Sonic Adventure 2

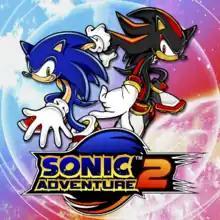
Dreamcast cover art by Yuji Uekawa

is a 2001 platform game developed by Sonic Team USA and published by Sega for the Dreamcast. It features two good-vs-evil stories: Sonic the Hedgehog, Miles "Tails" Prower, and Knuckles the Echidna attempt to save the world, while Shadow the Hedgehog, Doctor Eggman, and Rouge the Bat attempt to conquer it. The stories are divided into three gameplay styles: fast-paced platforming for Sonic and Shadow, third-person shooting for Tails and Eggman, and action-adventure exploration for Knuckles and Rouge. Like previous "Sonic the Hedgehog" games, the player completes levels while collecting rings and defeating enemies. Outside the main gameplay, they can interact with Chao, a virtual pet, and compete in multiplayer battles.